Forest Hills Cemetery

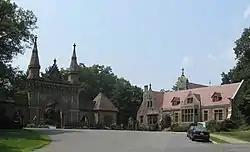
Forest Hills Cemetery entrance in August 2007

Forest Hills Cemetery is a historic rural cemetery, greenspace, arboretum, and sculpture garden in the Forest Hills section of Jamaica Plain, a neighborhood in Boston, Massachusetts, United States. The cemetery was established in 1848 as a public municipal cemetery for Roxbury, Massachusetts, but was privatized when Roxbury was annexed to Boston in 1868.